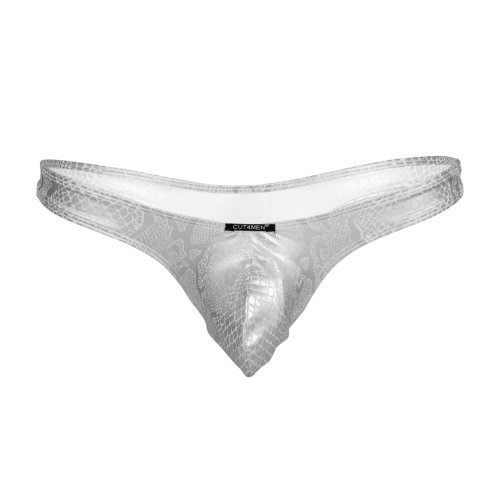
C4M Pouch Enhancing Thong Pearl Extra Large
As the name implies the Cut4Men Enhanced Thong offers you unmatched comfort thanks to the ergonomically designed front pouch to enhance your manhood giving you a larger appearance to your masculinity. Natural push up and out effect 93% Polyester /7% Elastane Extremely sexy and flattering Soft seams for comfort Perfect balance of elasticity and support so everything stays in place
Brand: Cut 4 Men
Category: Apparel & Accessories > Clothing > Men's Undergarments > Men's Underwear > Thongs